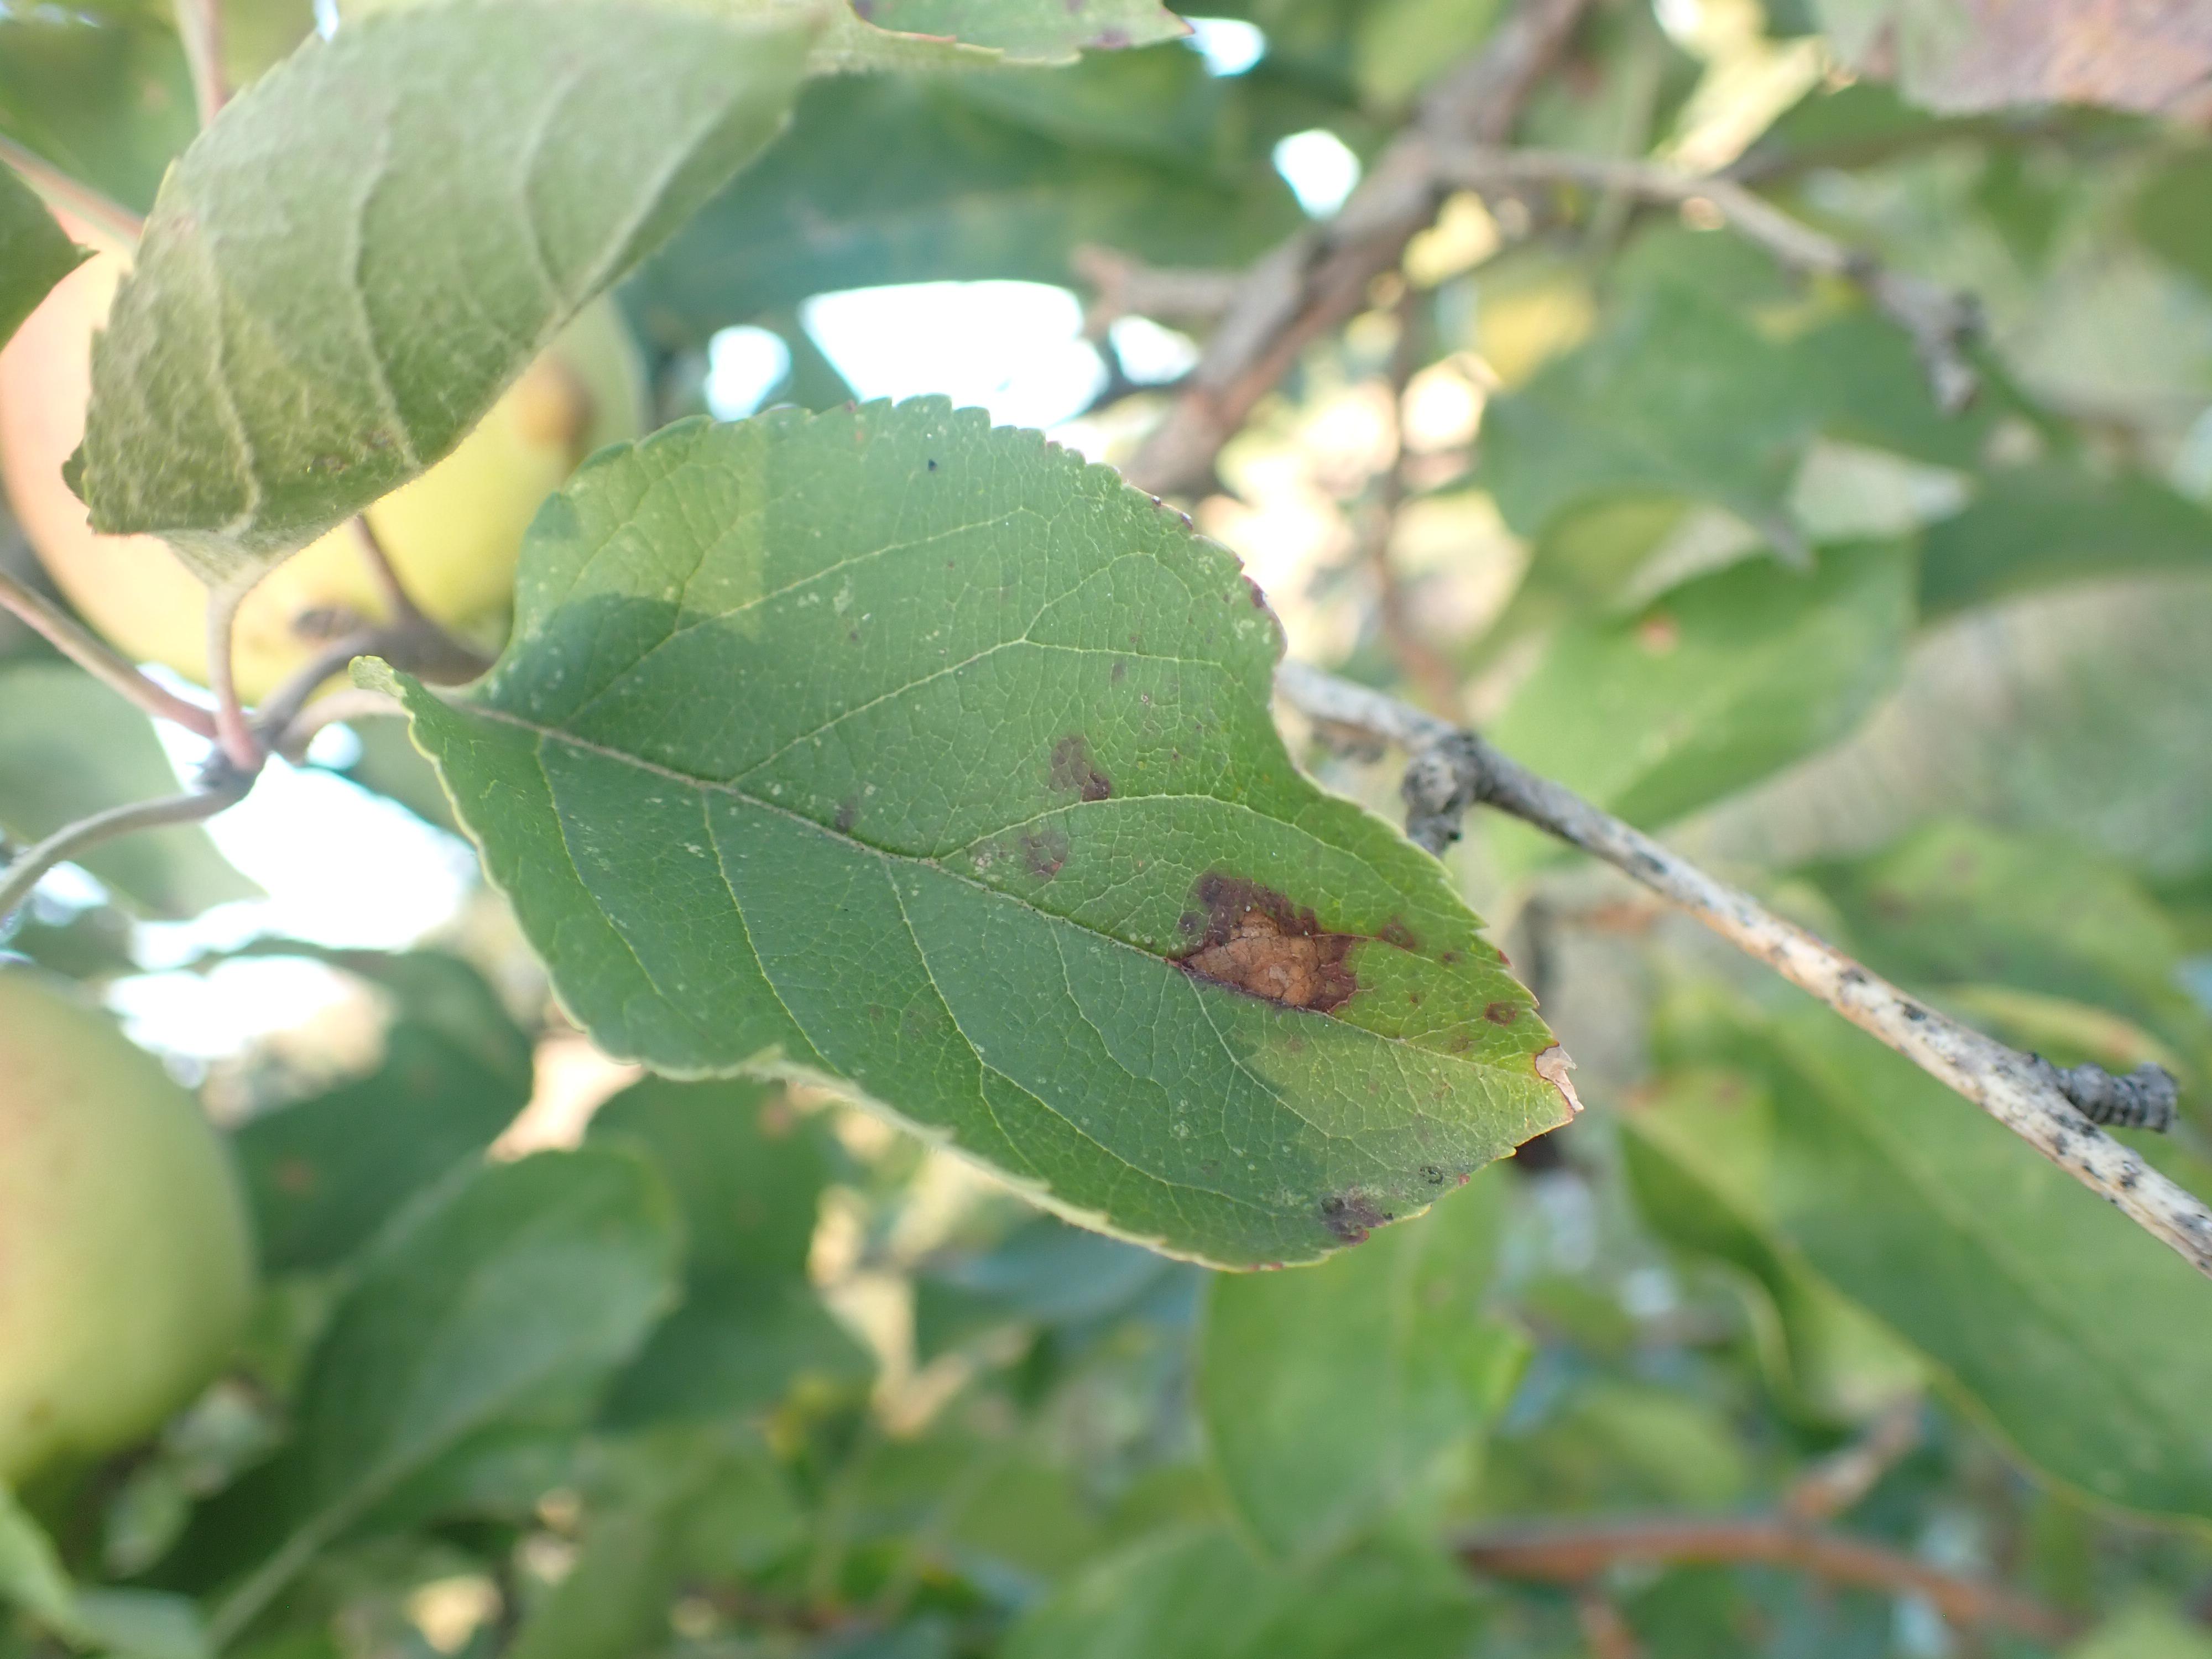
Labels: complex